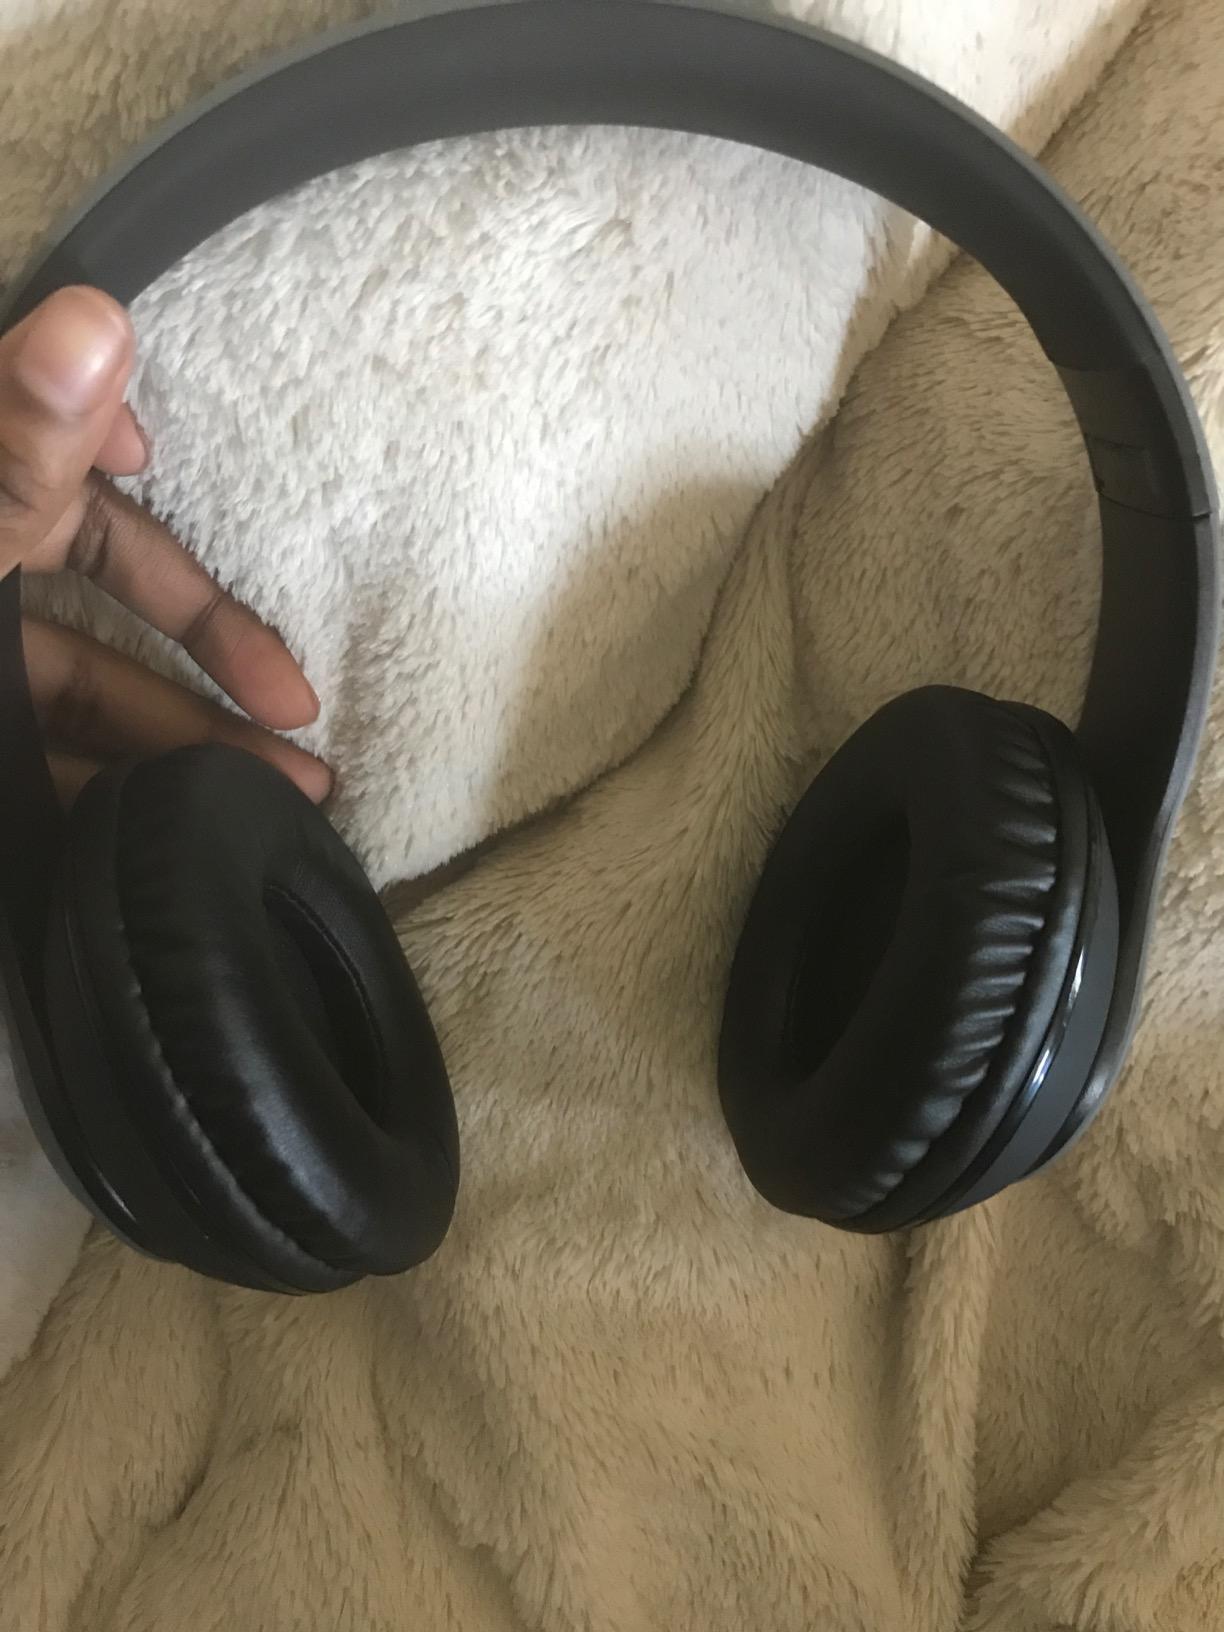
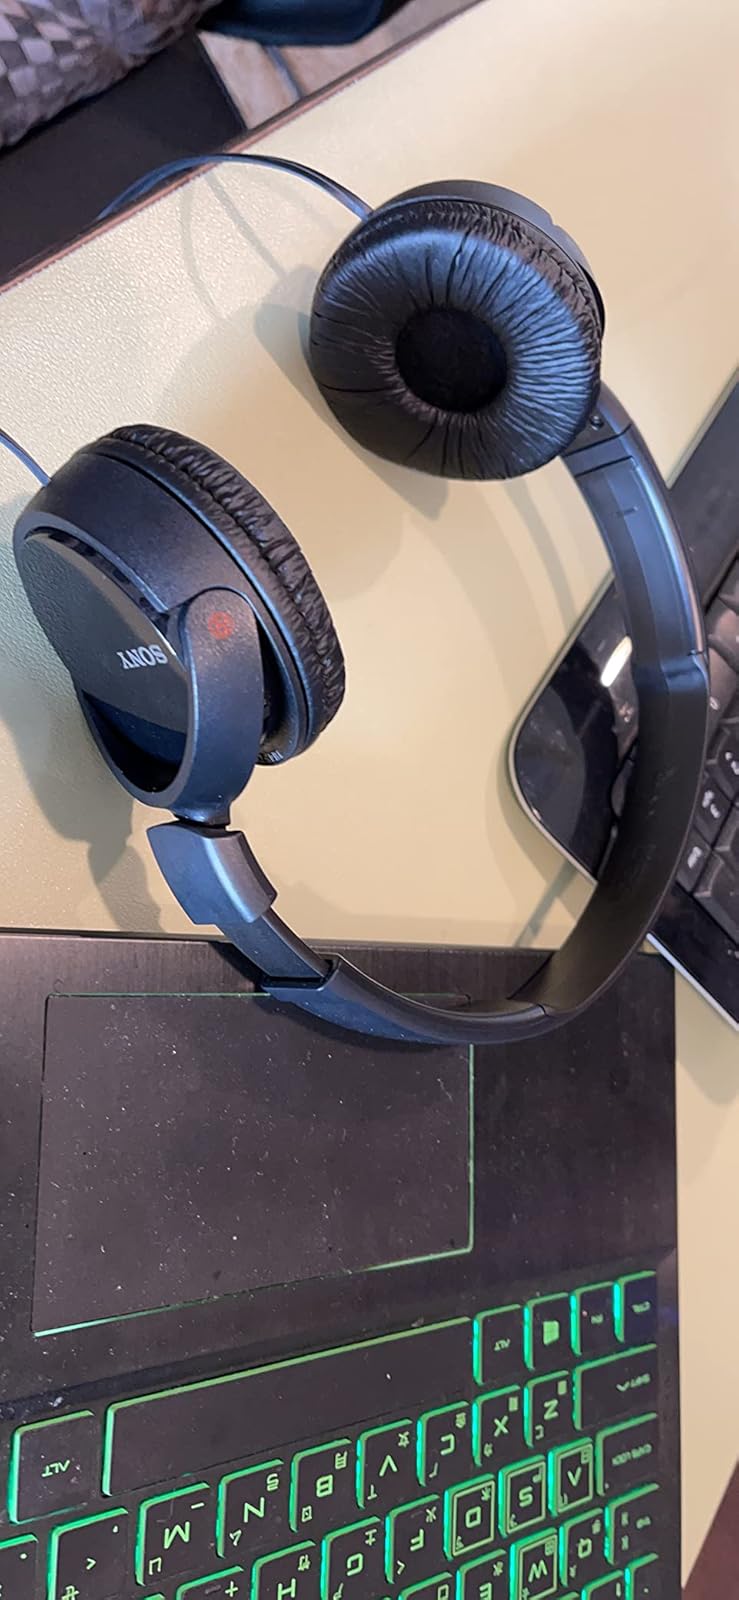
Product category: headphones
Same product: no